Question: Please indicate a possible affordance area of the throw_baseball that can be used for throwing
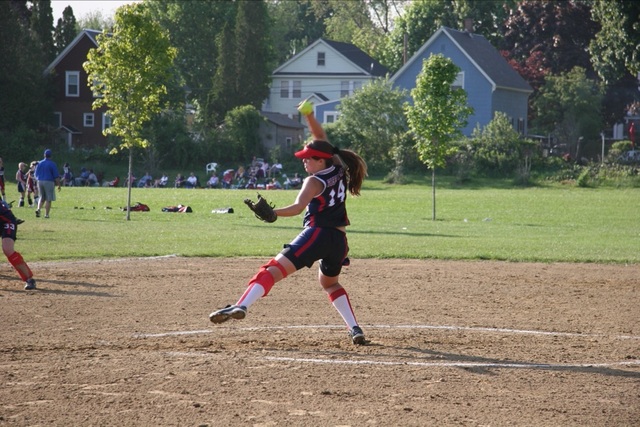
Answer: [293.5, 95, 317.5, 122]